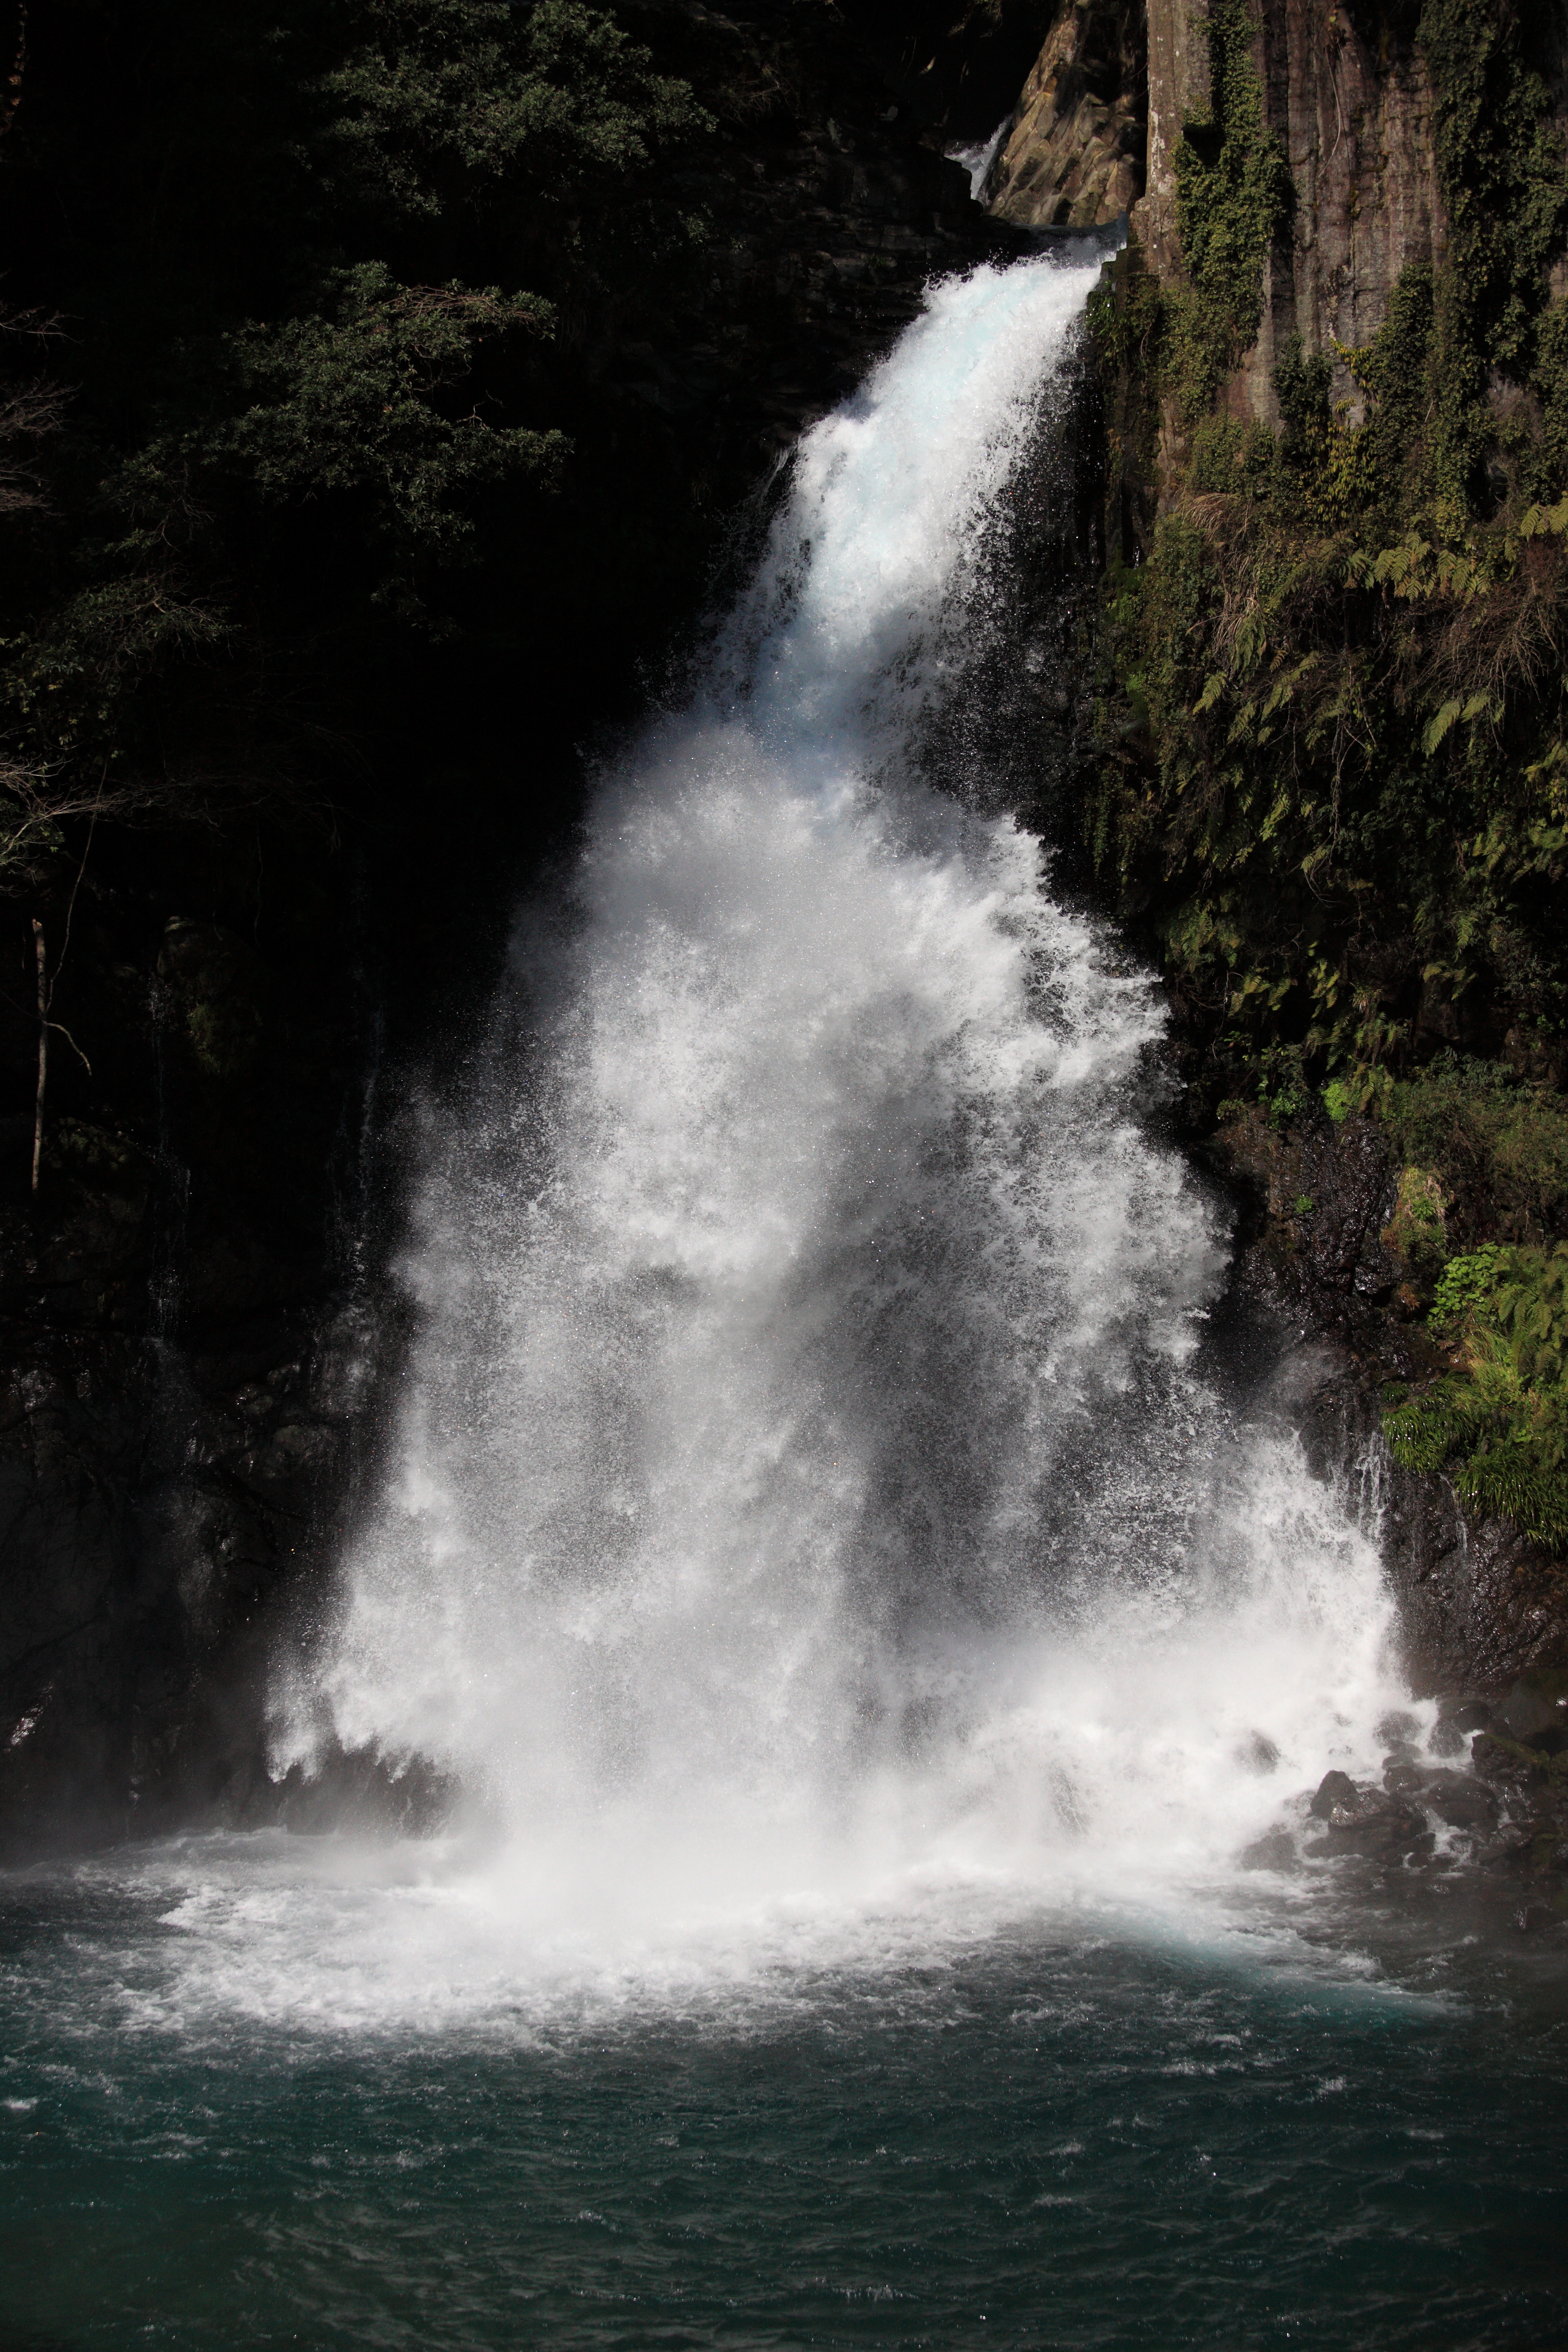
water, nature, rock, waterfall, river, high, rapid, body of water, 5d, wasserfall, hires, markii, water feature, hi, res, resolution, kawazu, kawadu, atmospheric phenomenon